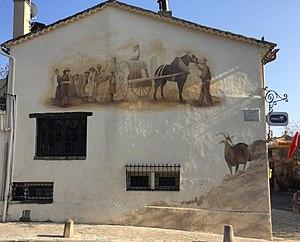
La belle fresque murale du restaurant 'La Chèvre d'Or"" agrémente le Rond Point de la chèvre à CABRIS"
Cabris est une commune française située dans le département des Alpes-Maritimes, en région Provence-Alpes-Côte d'Azur.